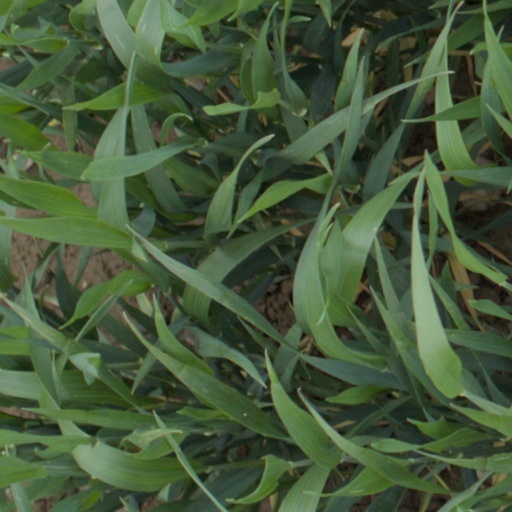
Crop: wheat